Netaji Subhas University of Technology

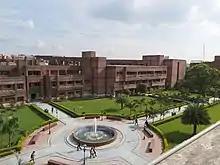
NSUT Campus

The primary campus of NSUT is a fully residential campus on 149.5 acres of land. Campus facilities include faculty and staff housing, student hostels, cooperative mess and a sports complex. The campus is divided into clusters of buildings. The administrative block contains important offices, banks, a post office, and an auditorium where major functions are held. The campus has five boys' hostels (one for each year) and three girls' hostels.